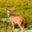
Label: deer